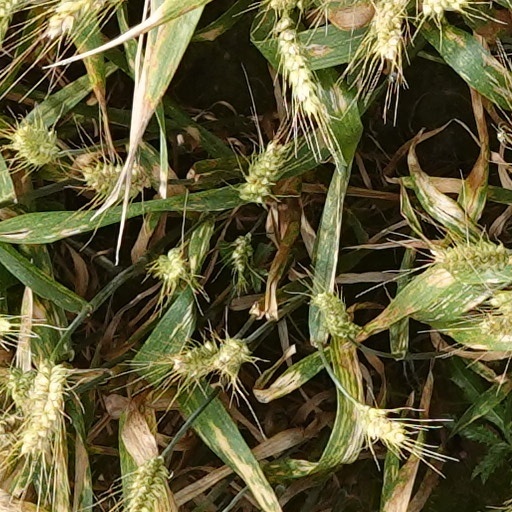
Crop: wheat